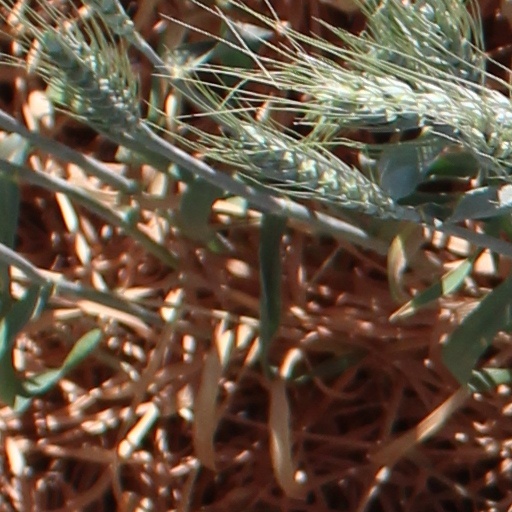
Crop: wheat